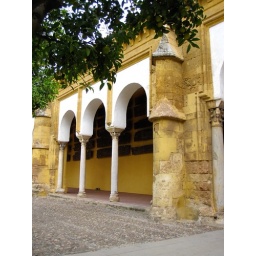
Arches in the orange tree patio.